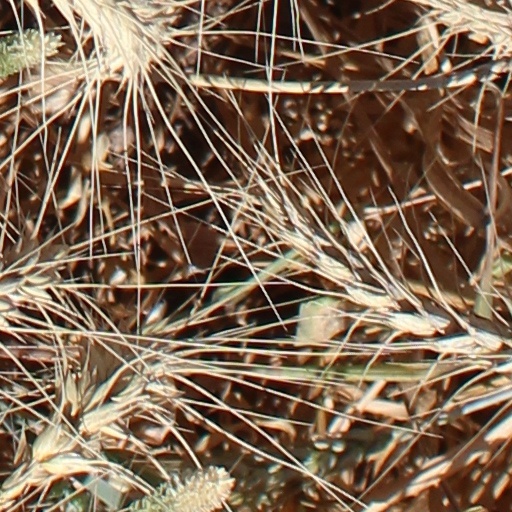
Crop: wheat